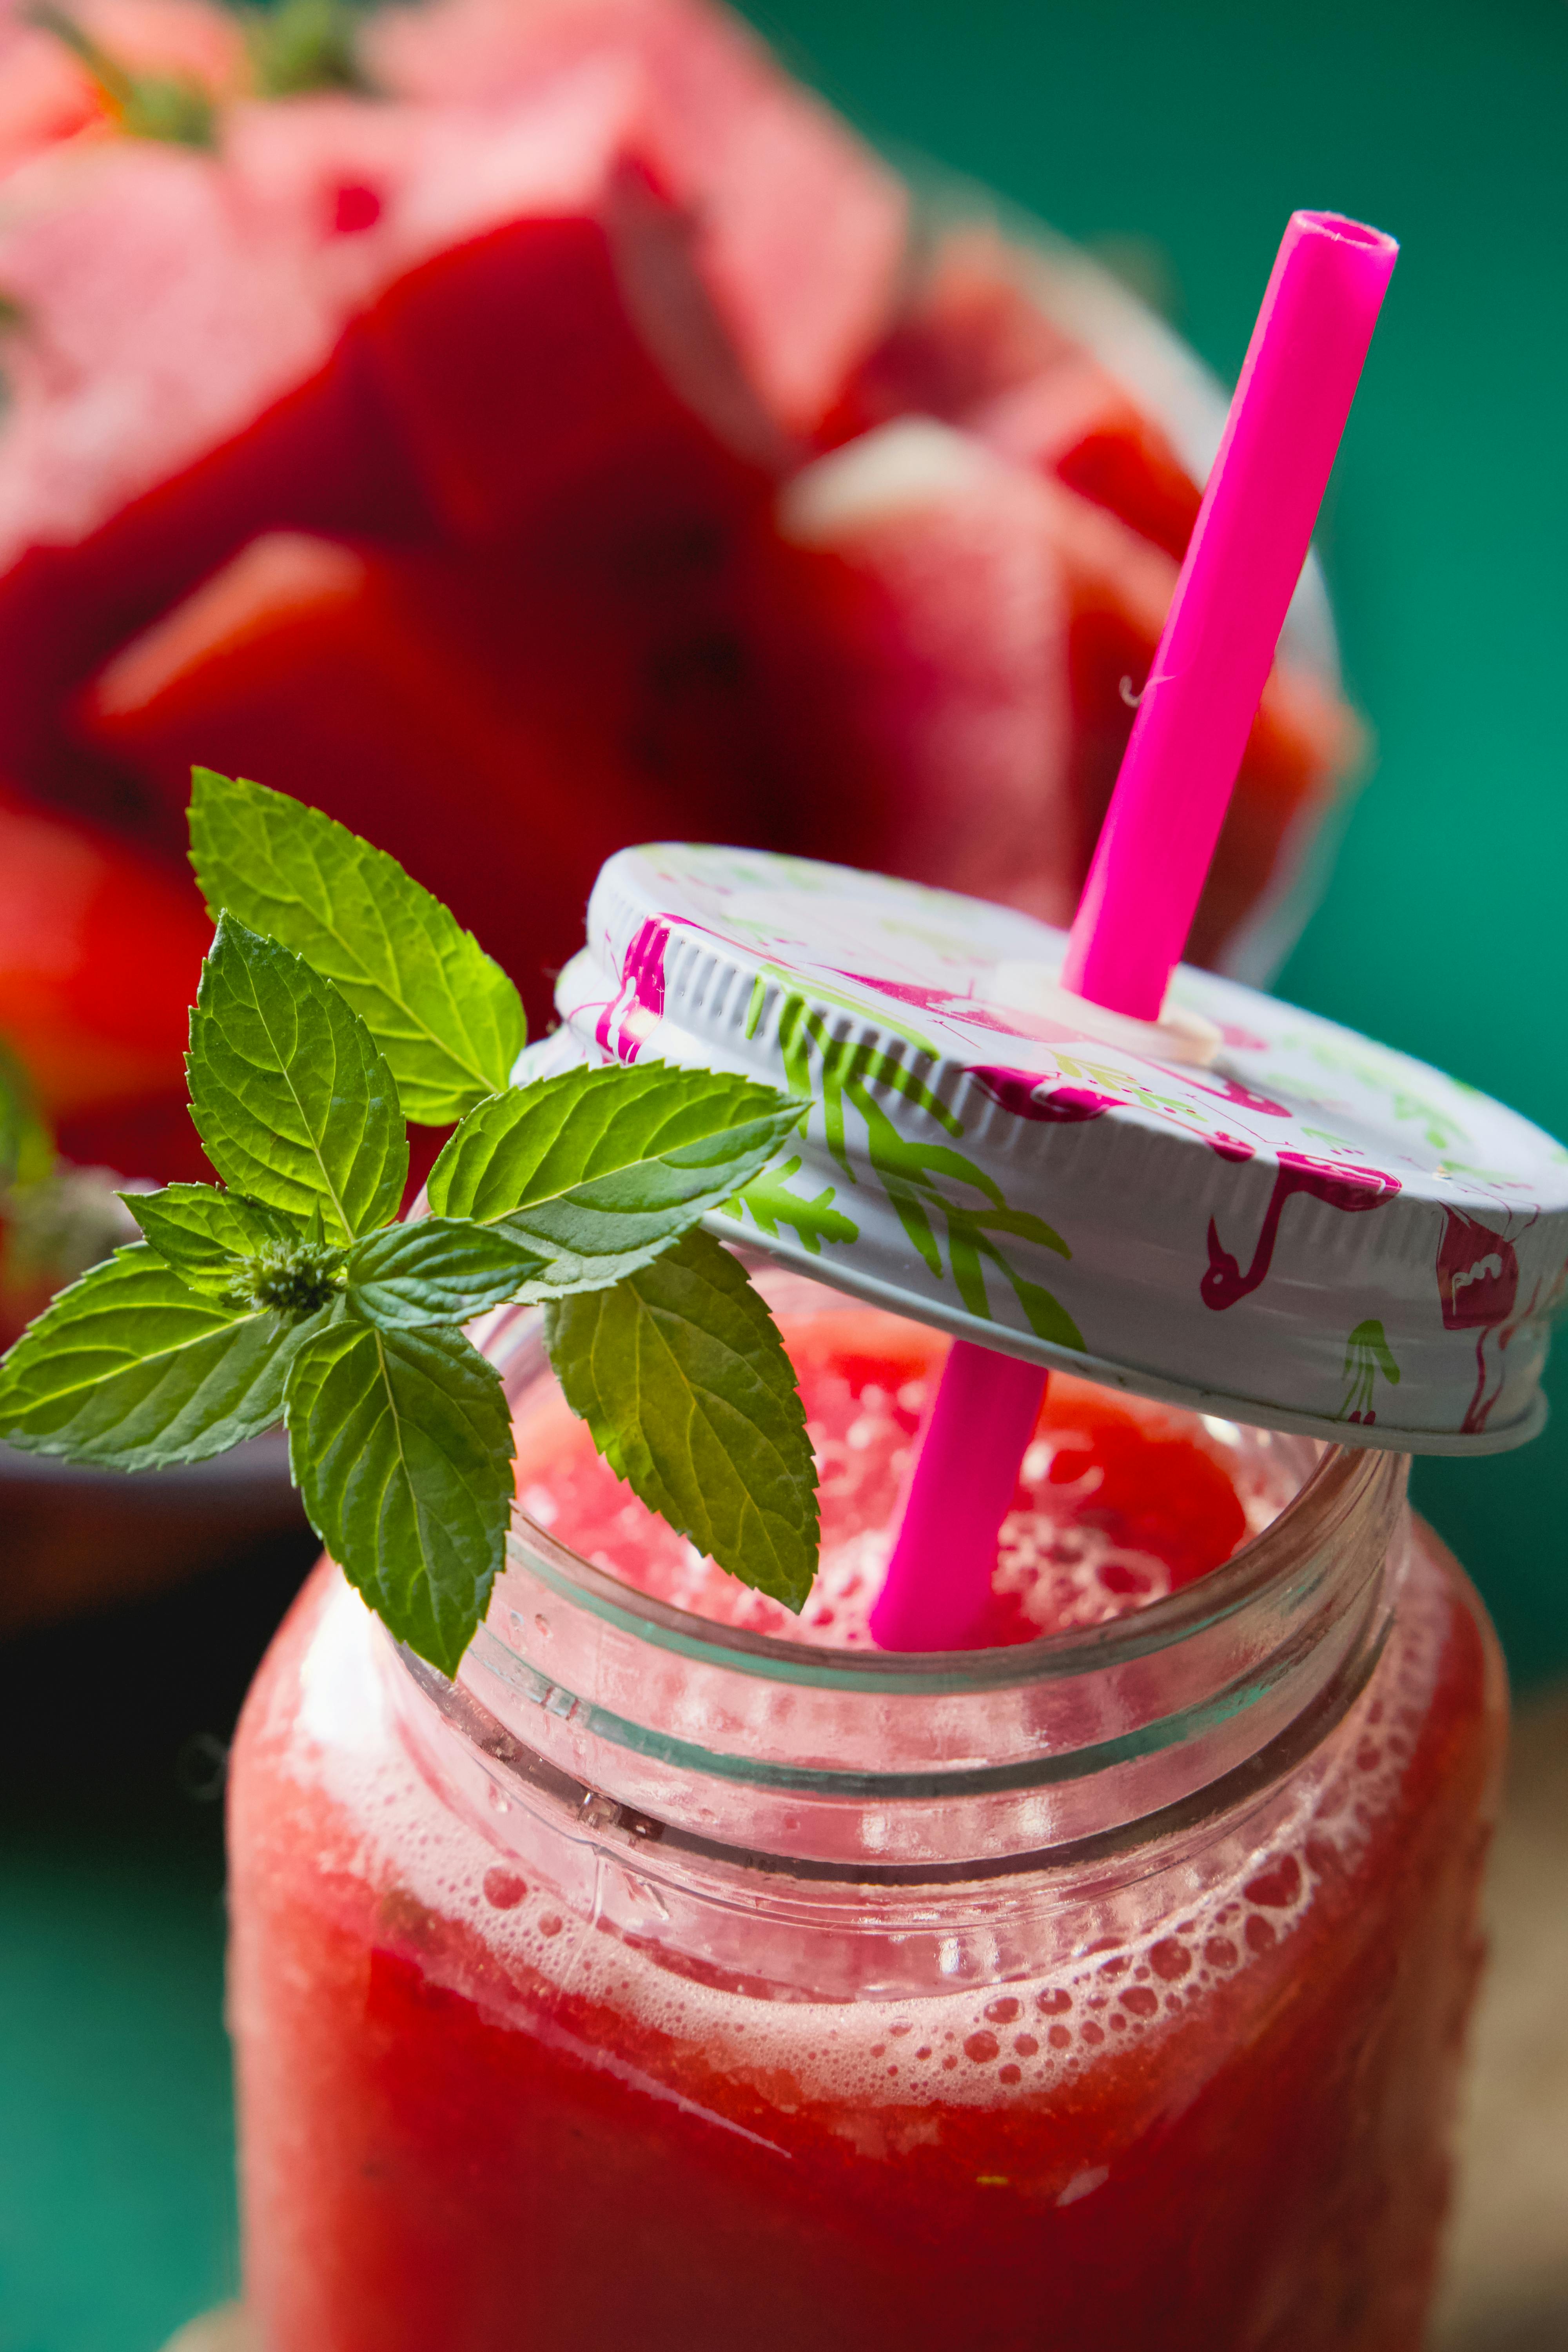
natural, food, ingredient, condiment, liquid, juice, drink, cuisine, soft drink, vegetable juice, natural foods, sauces, recipe, sweetness, fruit, magenta, solution, Aguas frescas, non alcoholic beverage, daiquiri, Fruit syrup, Kissel, dish, health shake, fruit preserve, cocktail, liqueur, Preserved food, superfood, cocktail garnish, produce, smoothie, batida, punch, strawberry juice